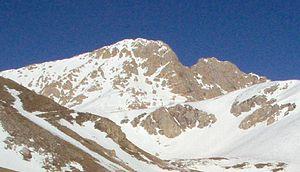
Le Gran Sasso est un massif des Apennins, qui s'étend principalement dans les provinces de Teramo et L'Aquila en Italie centrale.
L'Apennin central est la subdivision de la chaîne des Apennins située au cœur de la péninsule en Italie centrale. Il est relié à l'Apennin septentrional dont il est séparé, au nord, par les cols de la Bocca Serriola et de la Bocca Trabaria, et à l'Apennin méridional qui le prolonge, au sud, par le col de la Bocca di Forlì.